Kavalam Narayana Panicker

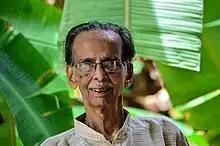
Kavalam Narayana Panicker

He was born in the village of Kavalam, into an ancient family from Kuttanad in Alappuzha, Kerala, India. His family name is Chalayil and he was a nephew of Sardar Kavalam Madhava Panikkar and a cousin of Dr. K. Ayyappa Panicker, a Malayalam poet.